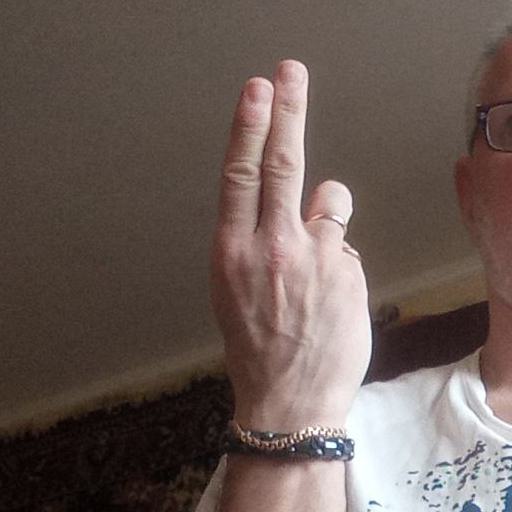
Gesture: two_up_inverted